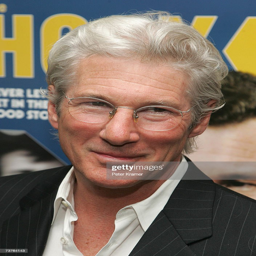
actor attends premiere at cinema